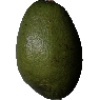
Label: Avocado 1